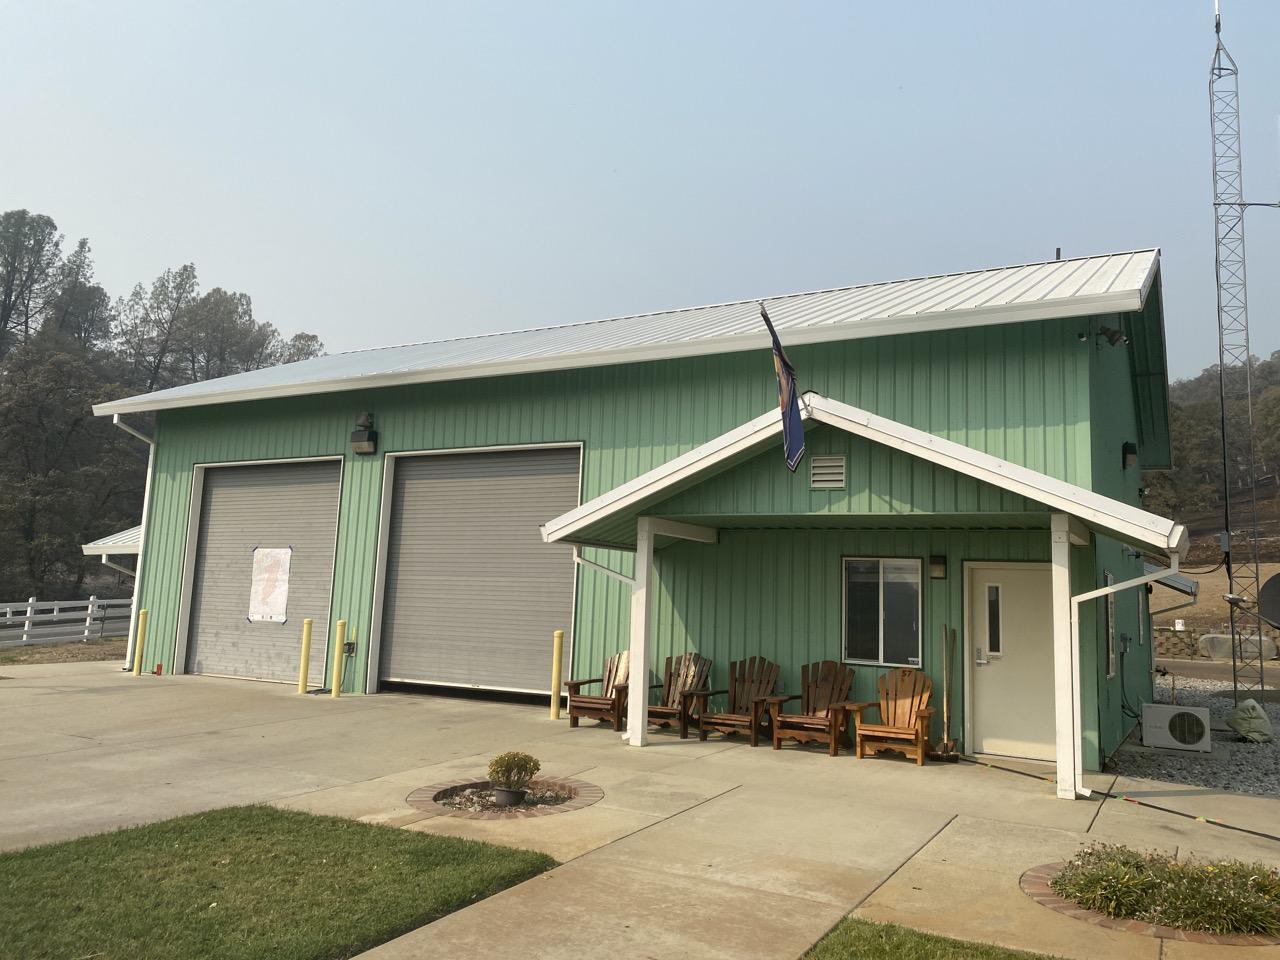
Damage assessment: no_damage